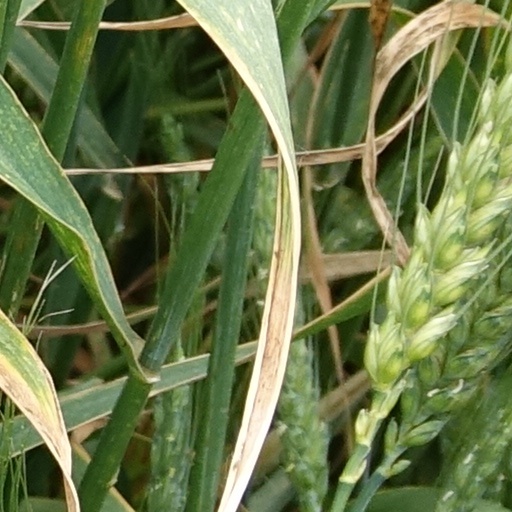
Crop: wheat